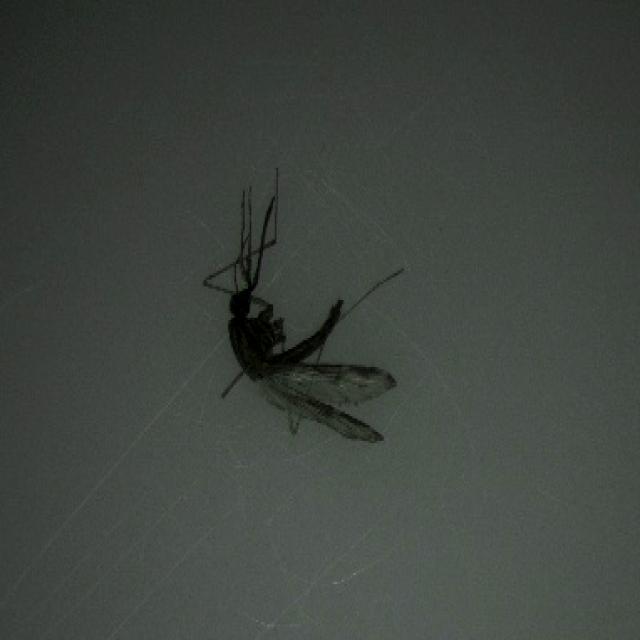
Species: anopheles_sinensis